O-Chan no Oekaki Logic

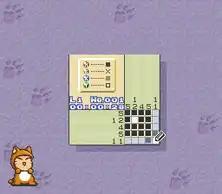
Screenshot from the Super Famicom version.

The game presents the player with a puzzle grid. The player should chisel the grid; if done correctly, the player will win the game.